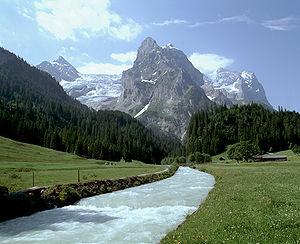
Le Reichenbach est un affluent de gauche de l' Aar en Suisse. Il est connu pour les chutes du Reichenbach.
Schattenhalb est une commune suisse du canton de Berne, située dans l'arrondissement administratif d'Interlaken-Oberhasli.